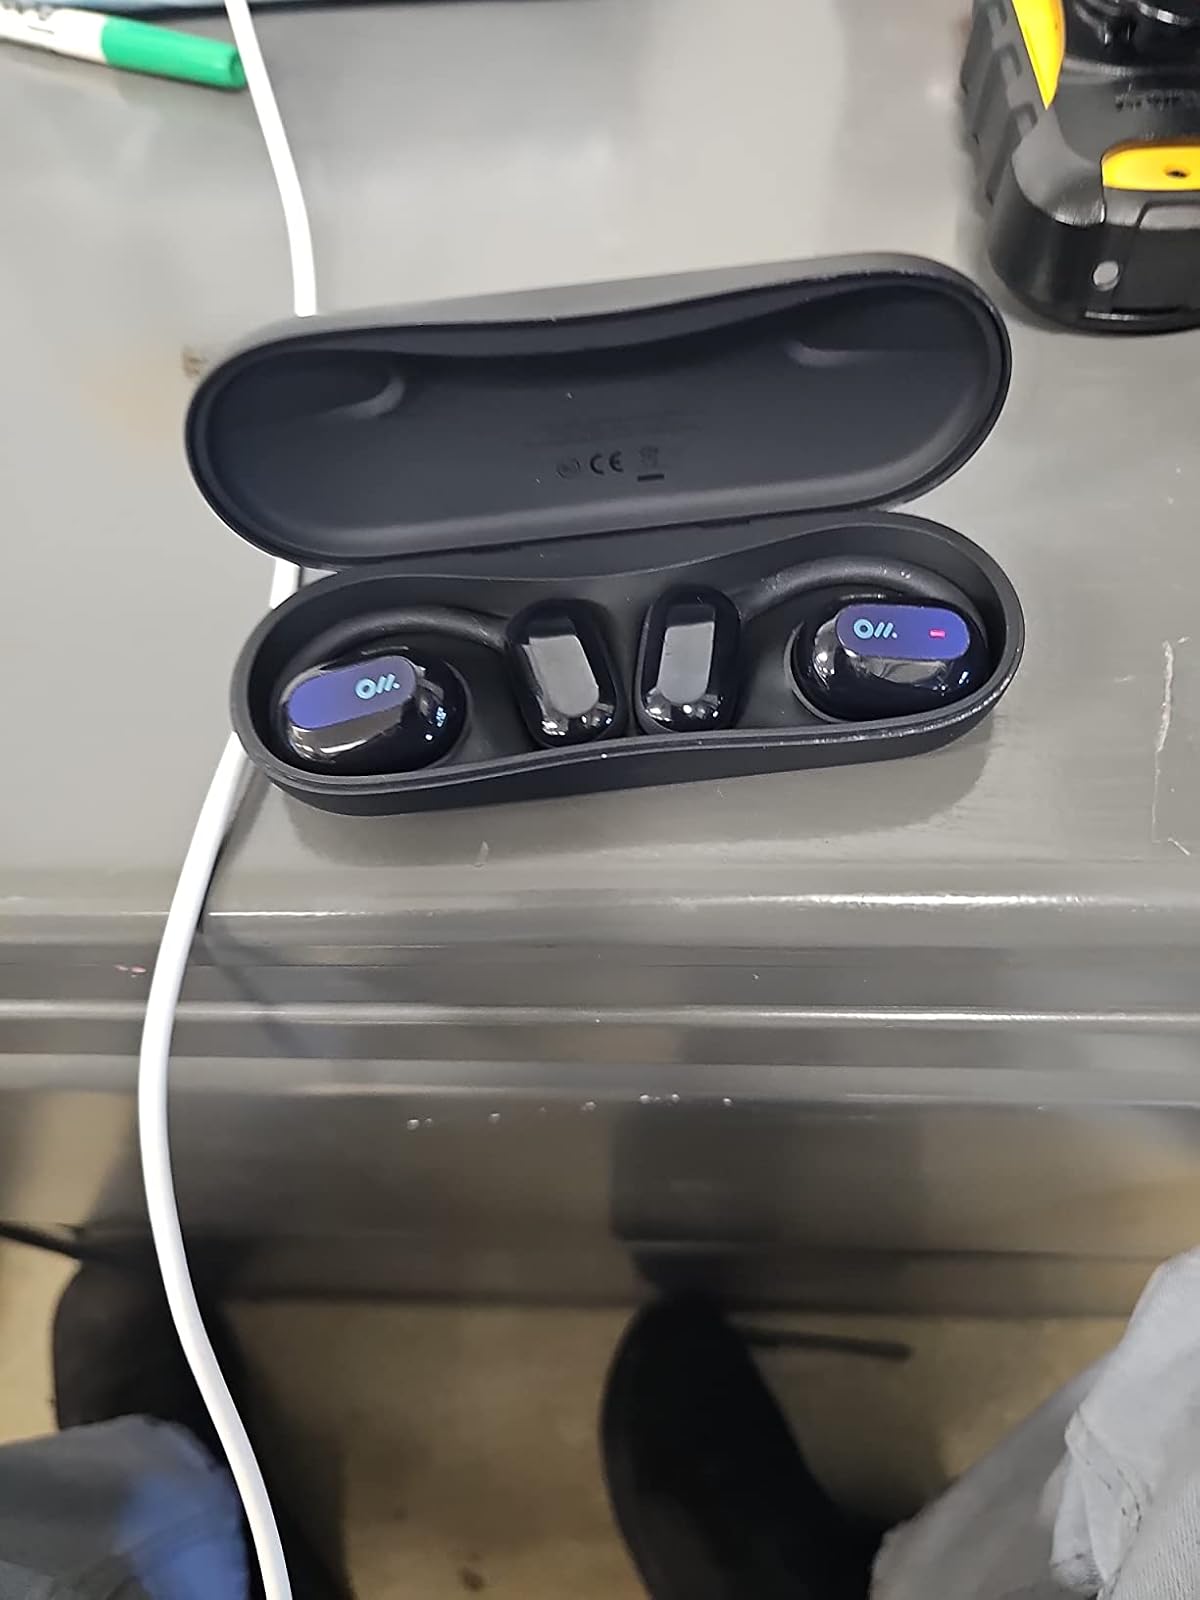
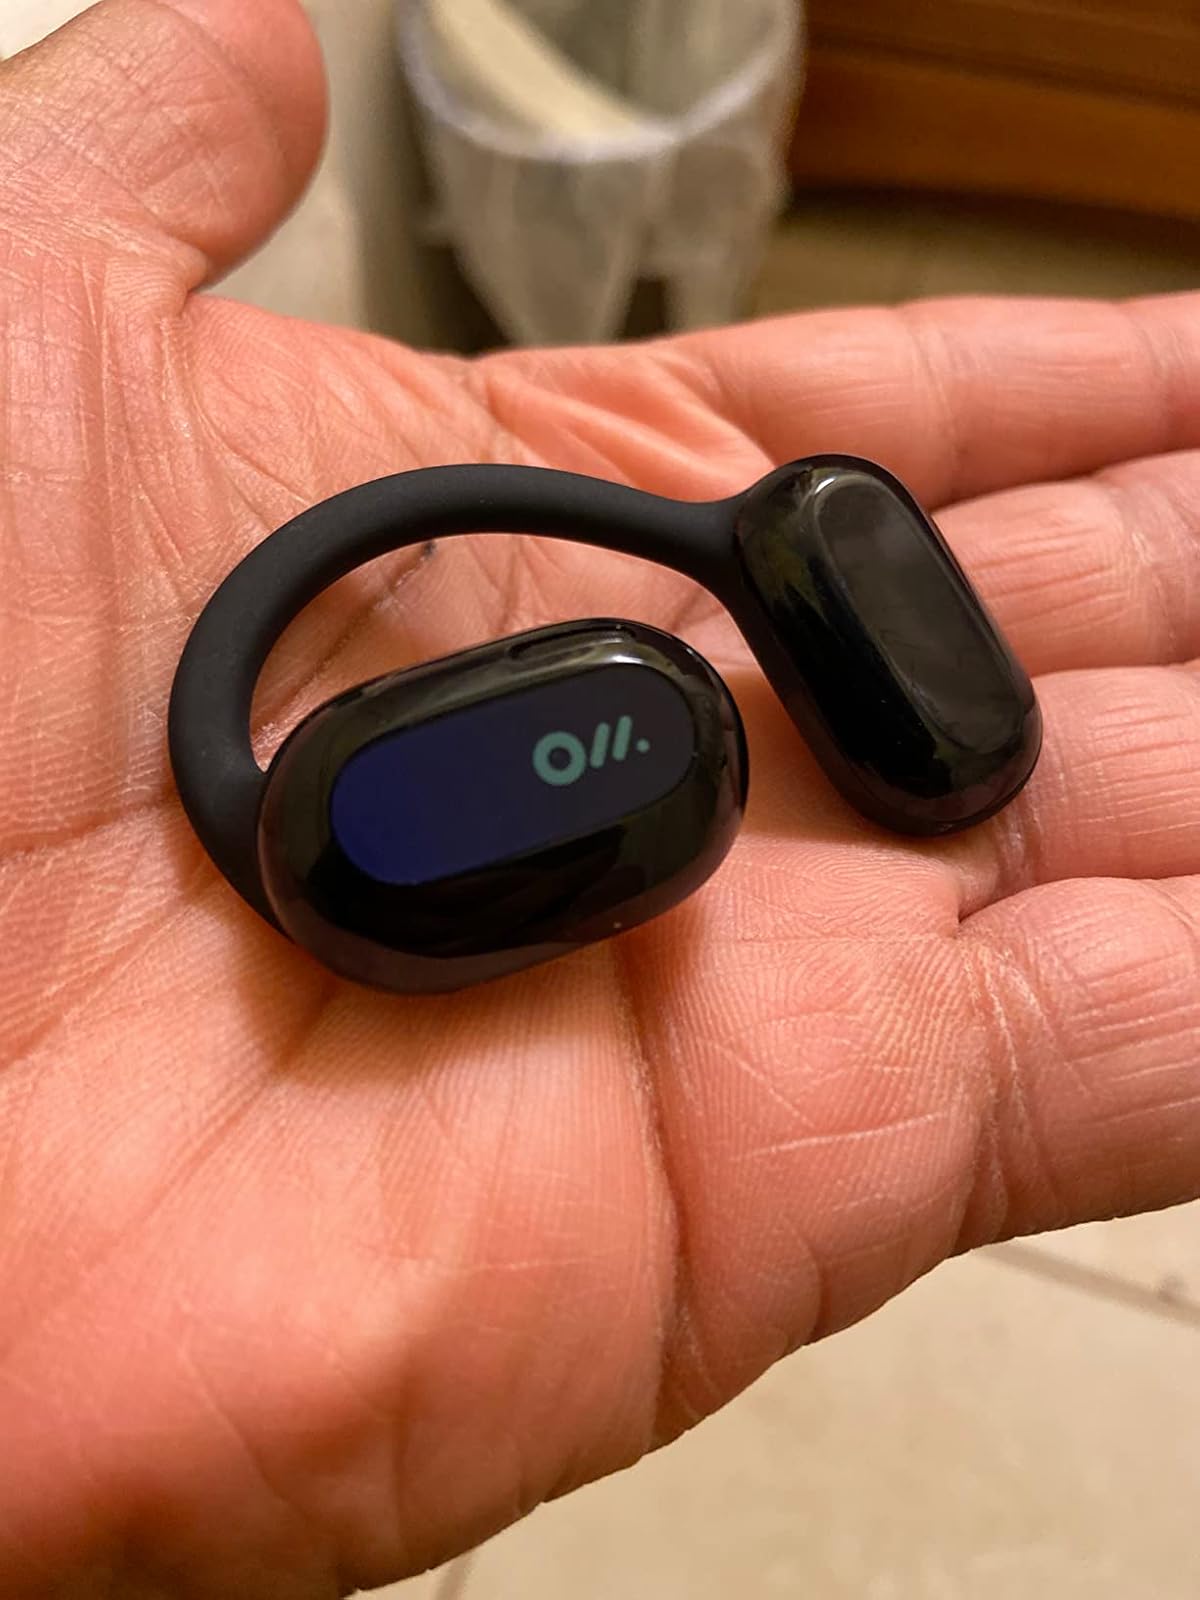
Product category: earbuds
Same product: yes